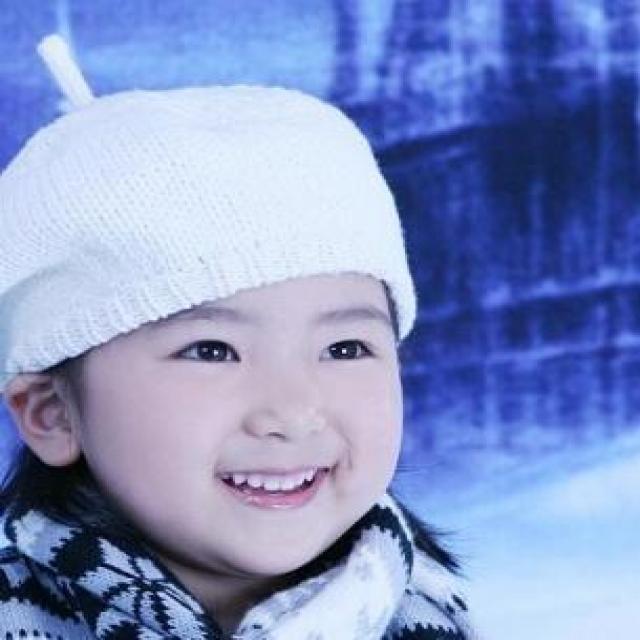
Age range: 0-12